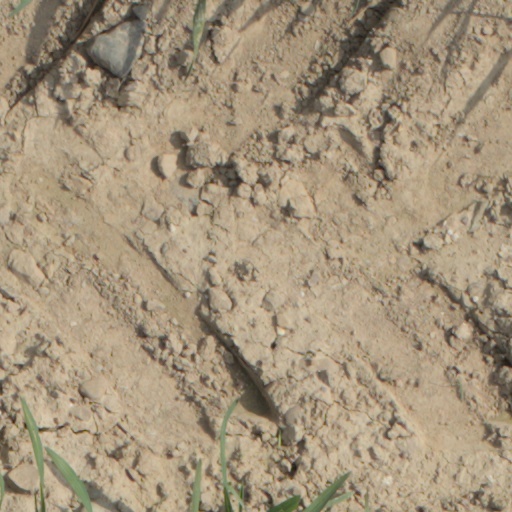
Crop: wheat